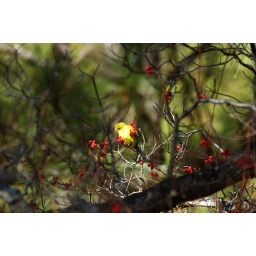
This little guy is in a dogwood tree and was eating the fruit when the mockingbird wasn't running him off.